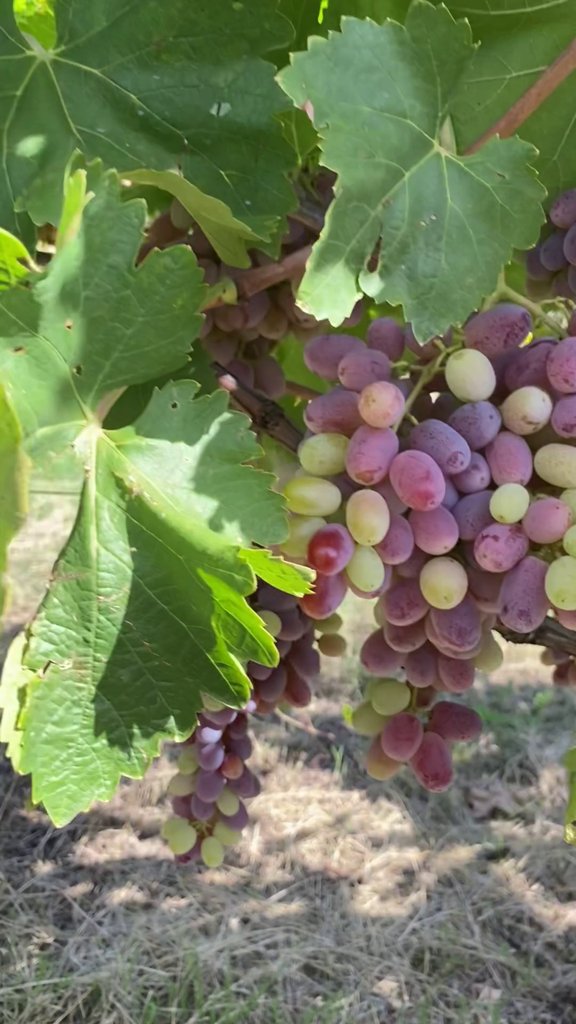
Berries visible: 113
Grape clusters: 3